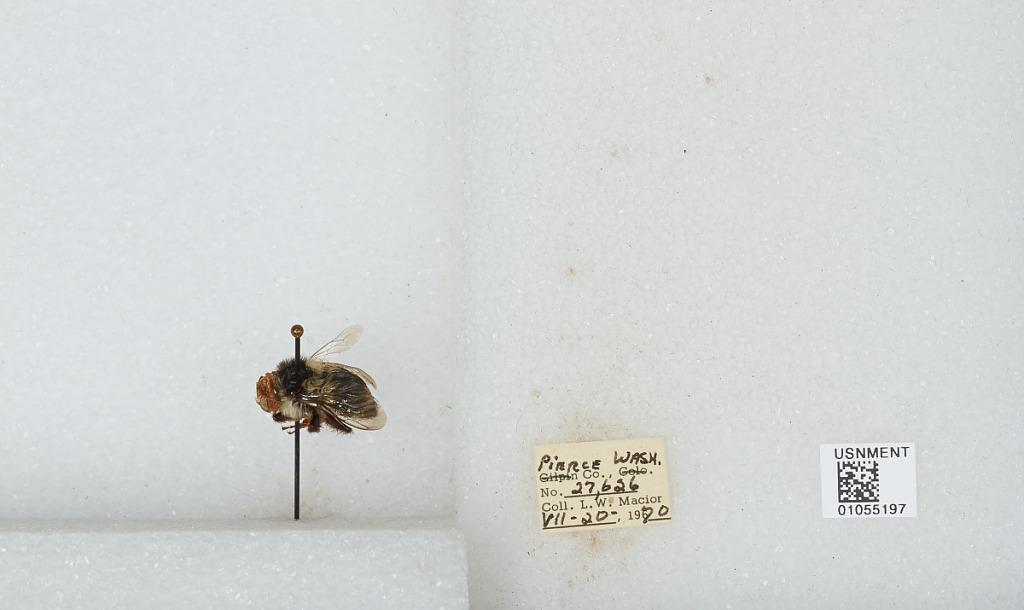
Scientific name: Bombus bifarius nearcticus
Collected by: L. Macior
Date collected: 1970-7-20
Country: United States
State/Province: Washington
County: Pierce
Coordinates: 47.05, -122.12